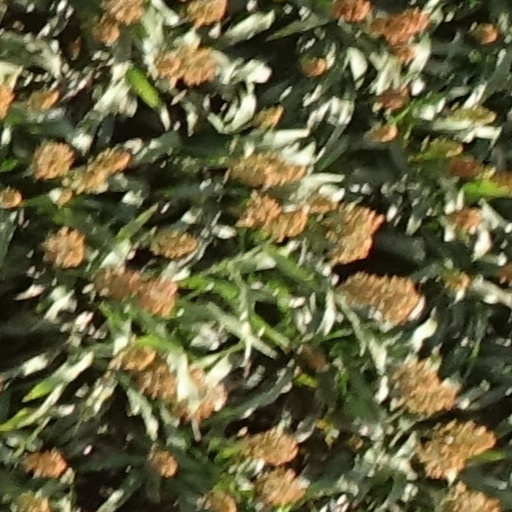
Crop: sorghum